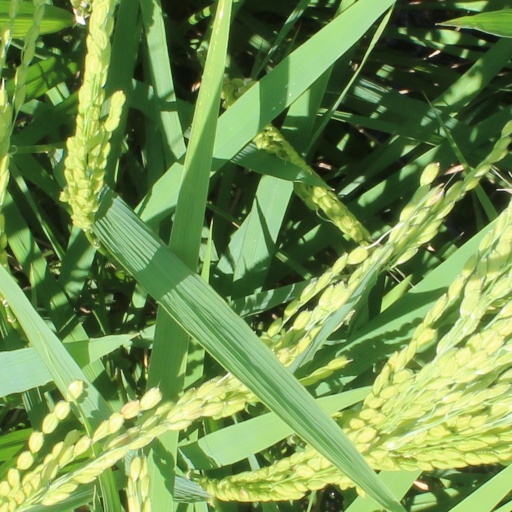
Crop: rice